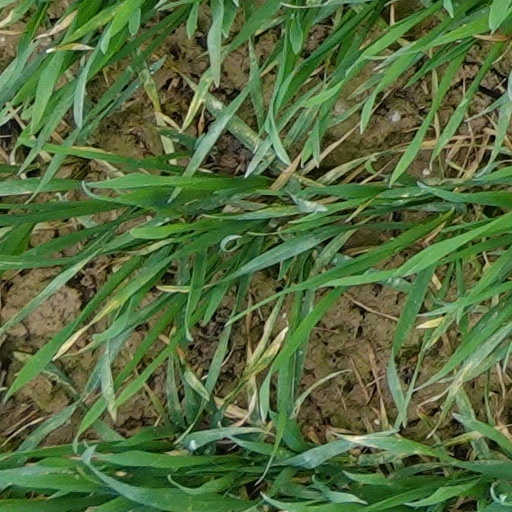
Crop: wheat